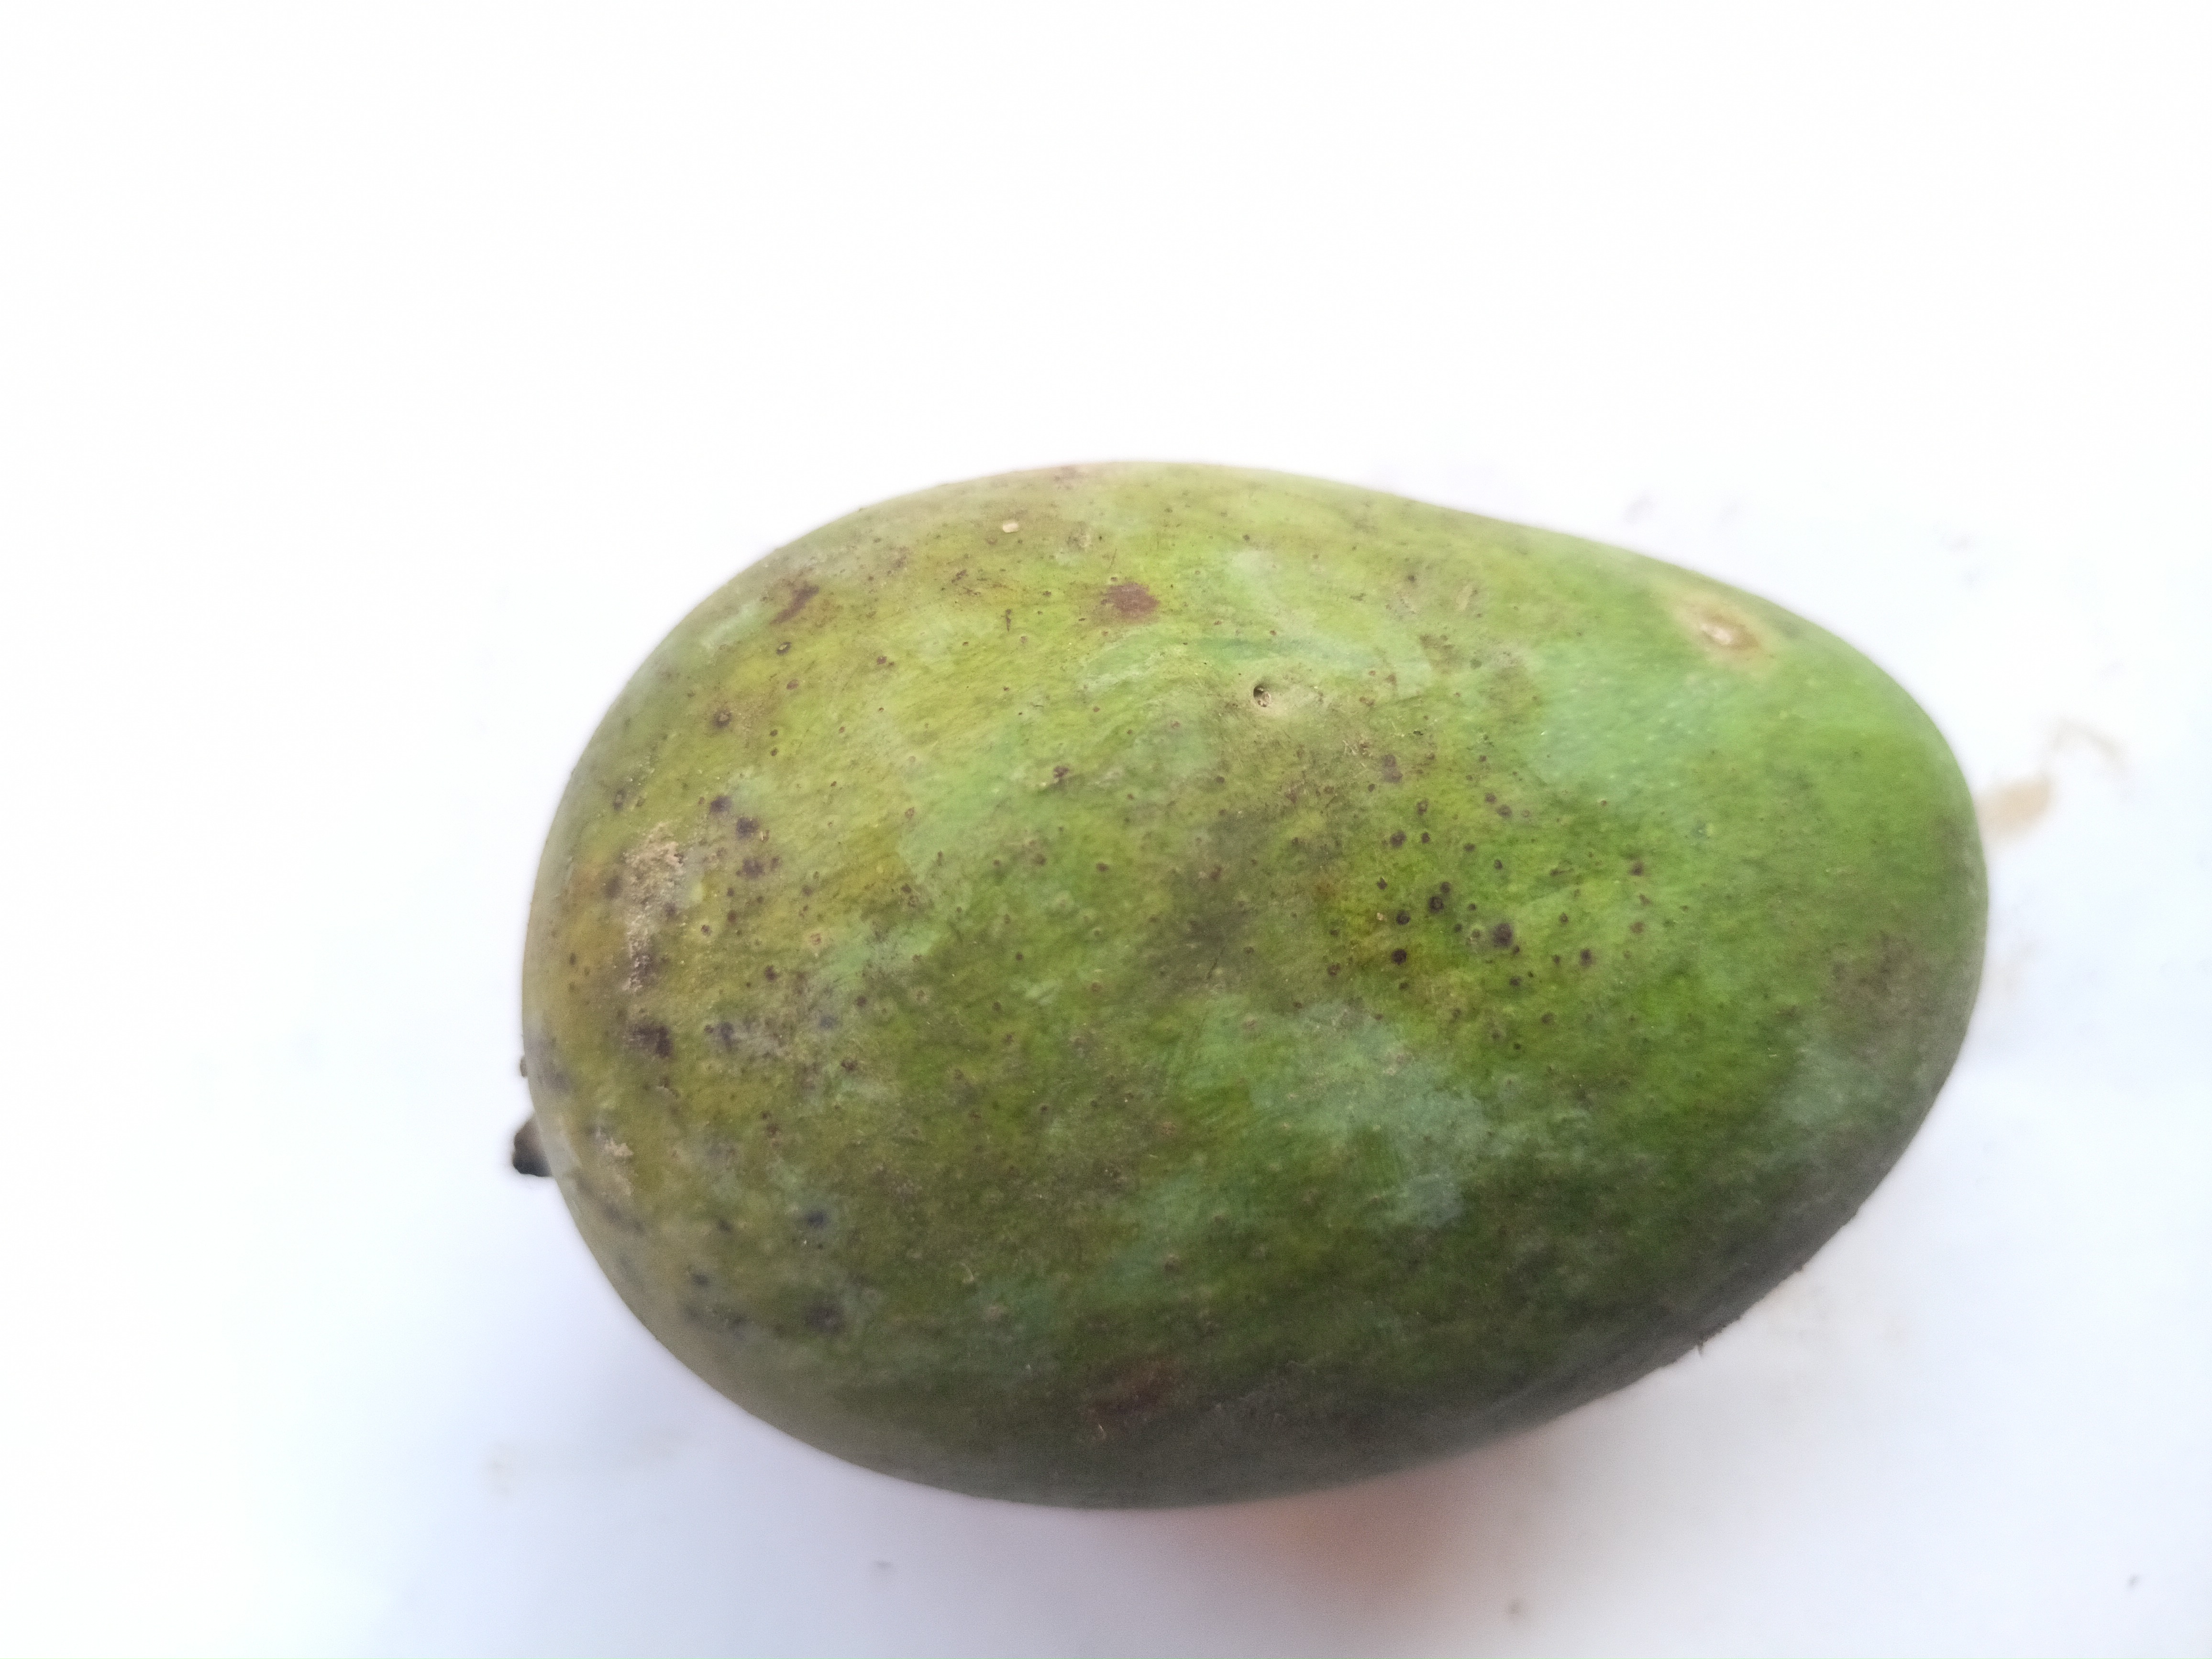
Mango variety: Khrishapat